Demographics of the Supreme Court of the United States

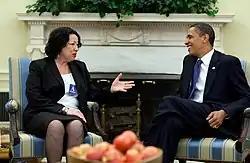
Sonia Sotomayor, the first Hispanic justice, with appointing President Barack Obama

The words "Latino" and "Hispanic" are sometimes given distinct meanings, with "Latino" referring to persons of Latin American descent, and "Hispanic" referring to persons having an ancestry, language or culture traceable to Spain or to the Iberian Peninsula as a whole.